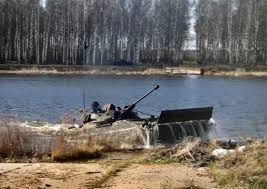
Label: BMP